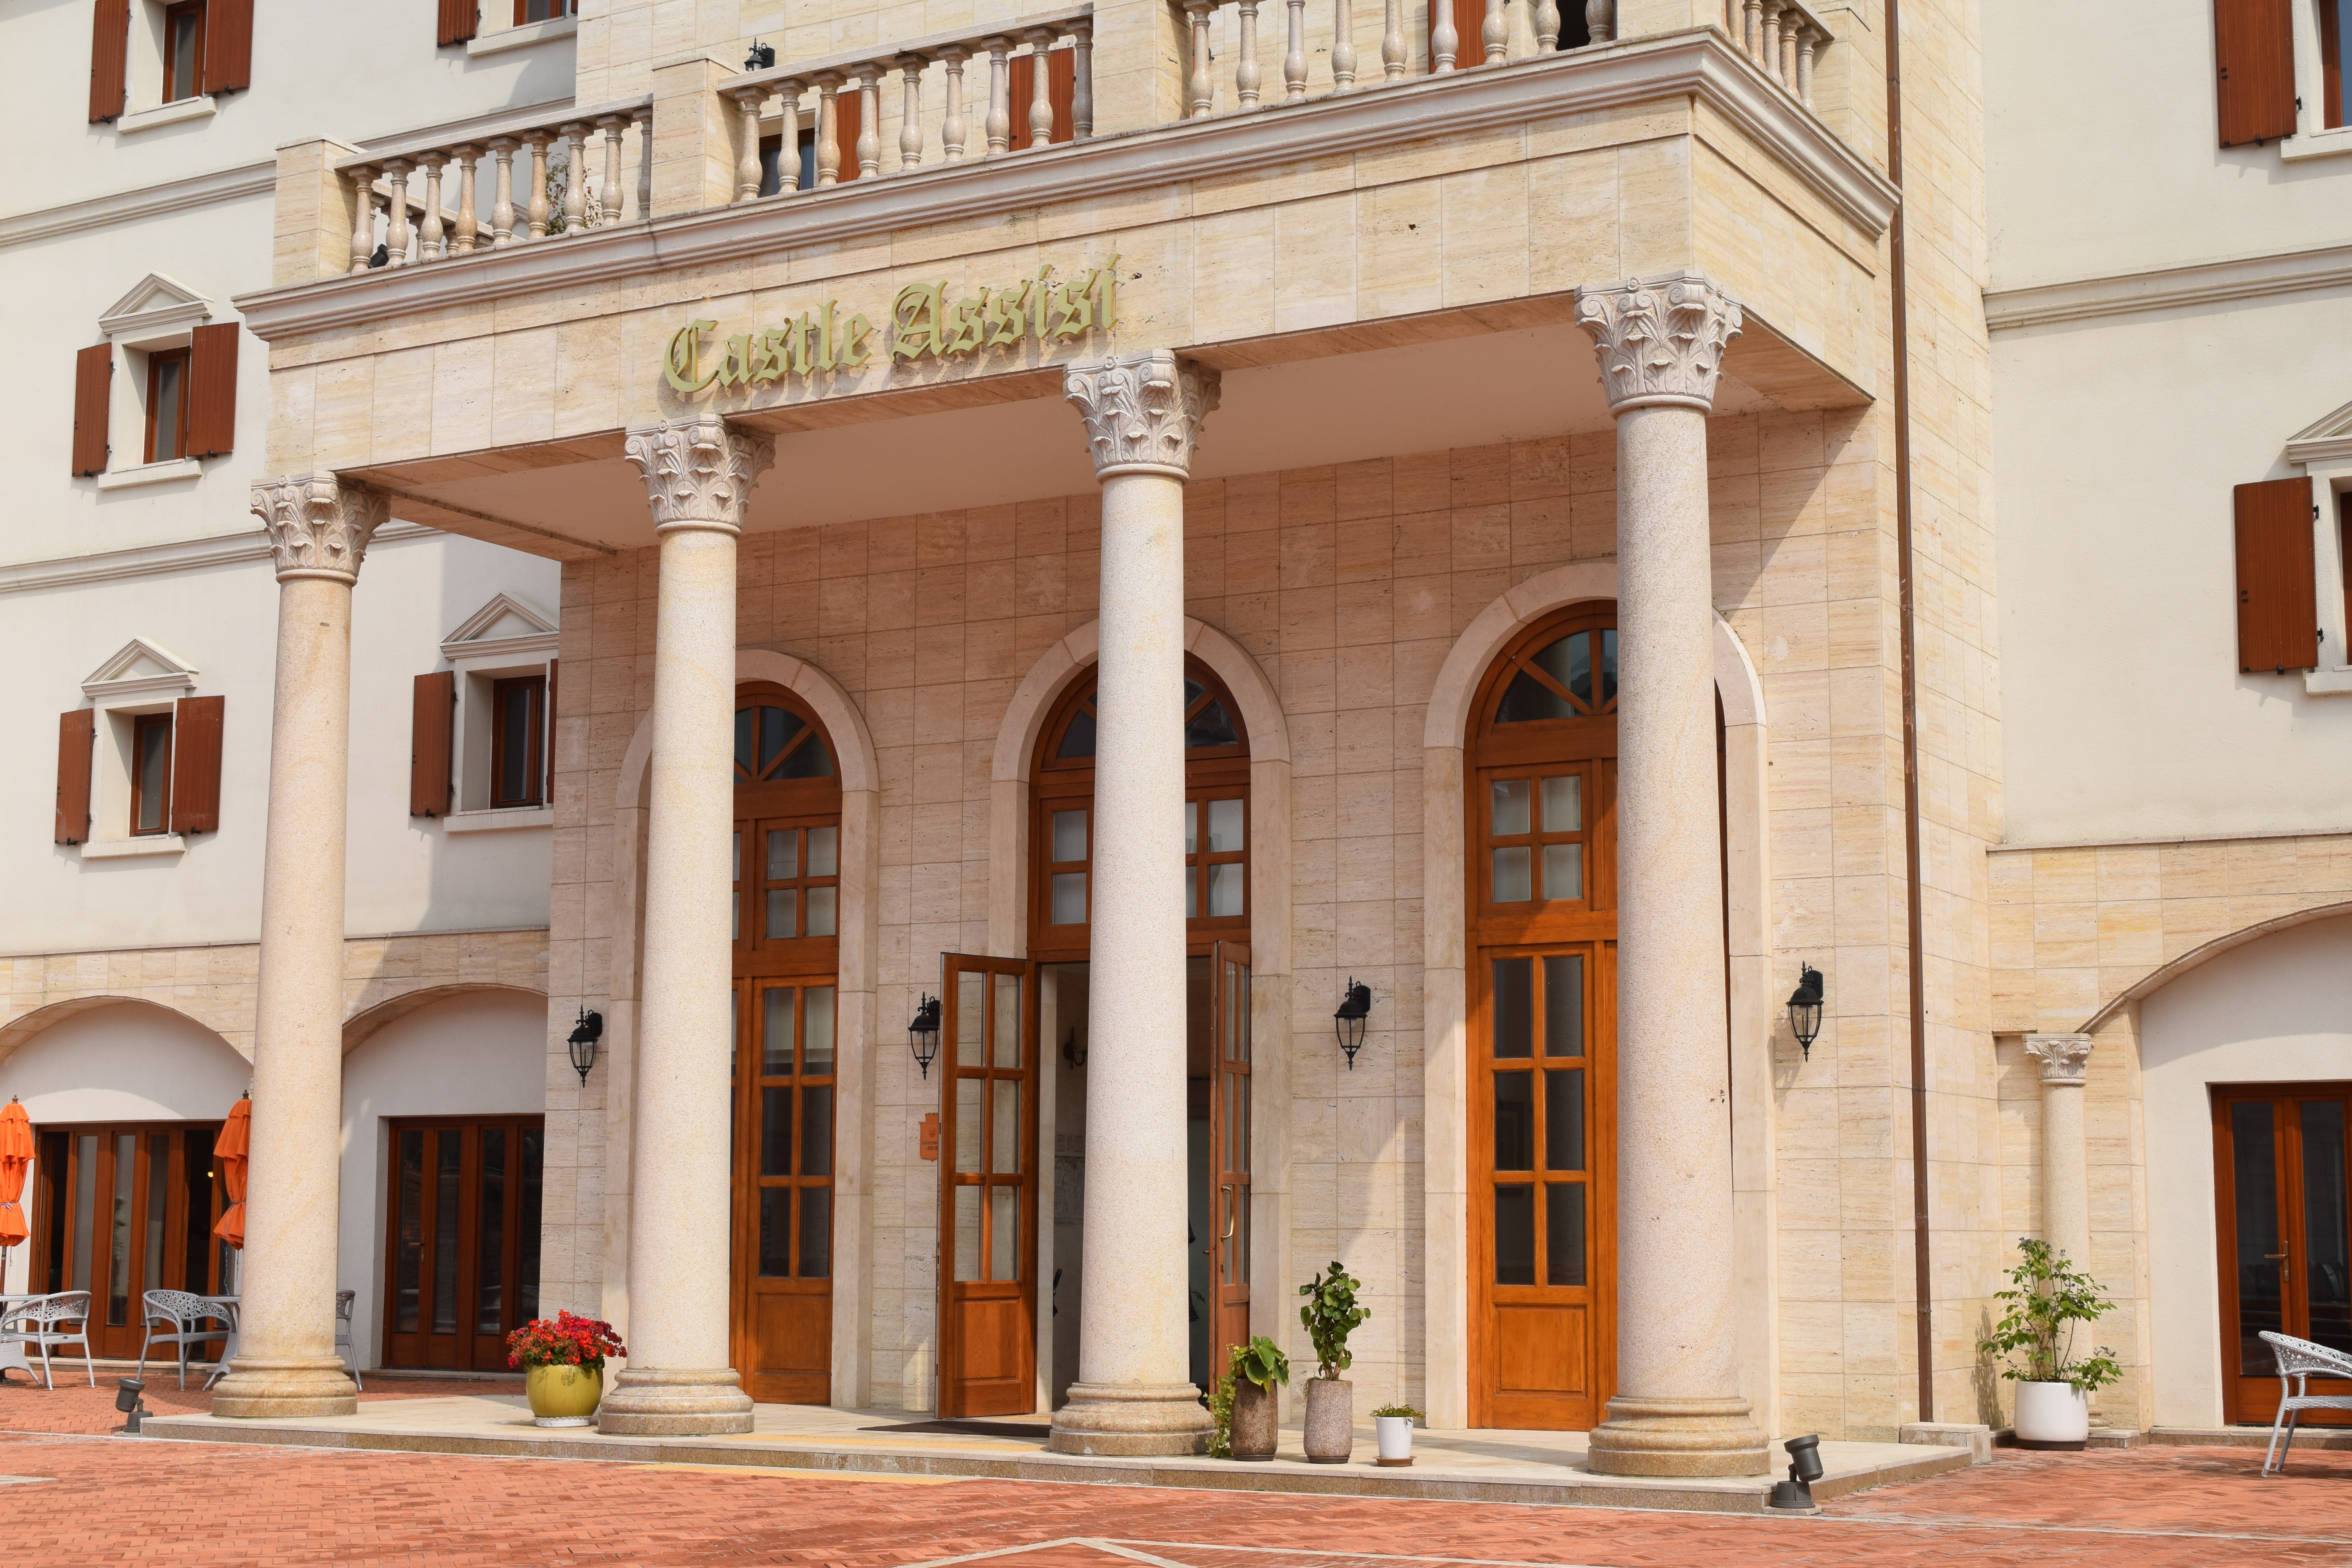
post, architecture, mansion, town, building, palace, arch, column, plaza, facade, property, lunch, courtyard, luxury, hotel, synagogue, arcade, tourist attraction, estate, two water head, classical architecture, yangpyeong, western forms, large pillars, lake side hotel, large door, classic form, greece forms, river side hotel, south korea hotel, korea hotel